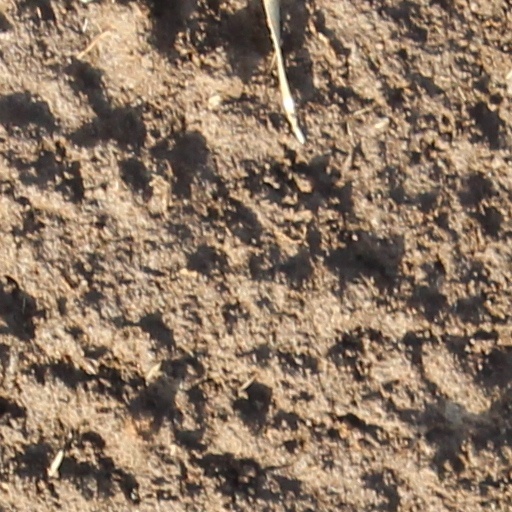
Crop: wheat